Penelope Plummer

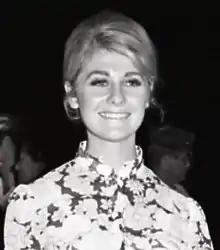
Penelope Plummer, 1968

Penelope Plummer (born 26 October 1949) is an Australian actress, model and beauty queen who was crowned Miss World 1968. The then 18-year-old librarian from Kempsey, New South Wales, became the first contestant from her country to win the title. The pageant was held in London, United Kingdom.